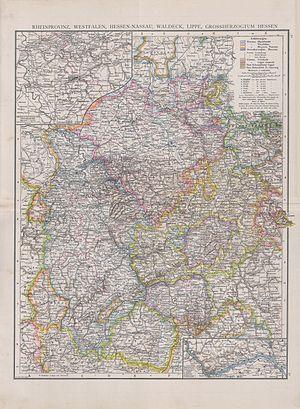
Le grand-duché de Hesse ou grand-duché de Hesse-Darmstadt et du Rhin fut l'un des États composant la Confédération du Rhin, puis la Confédération germanique, puis l'Empire allemand.